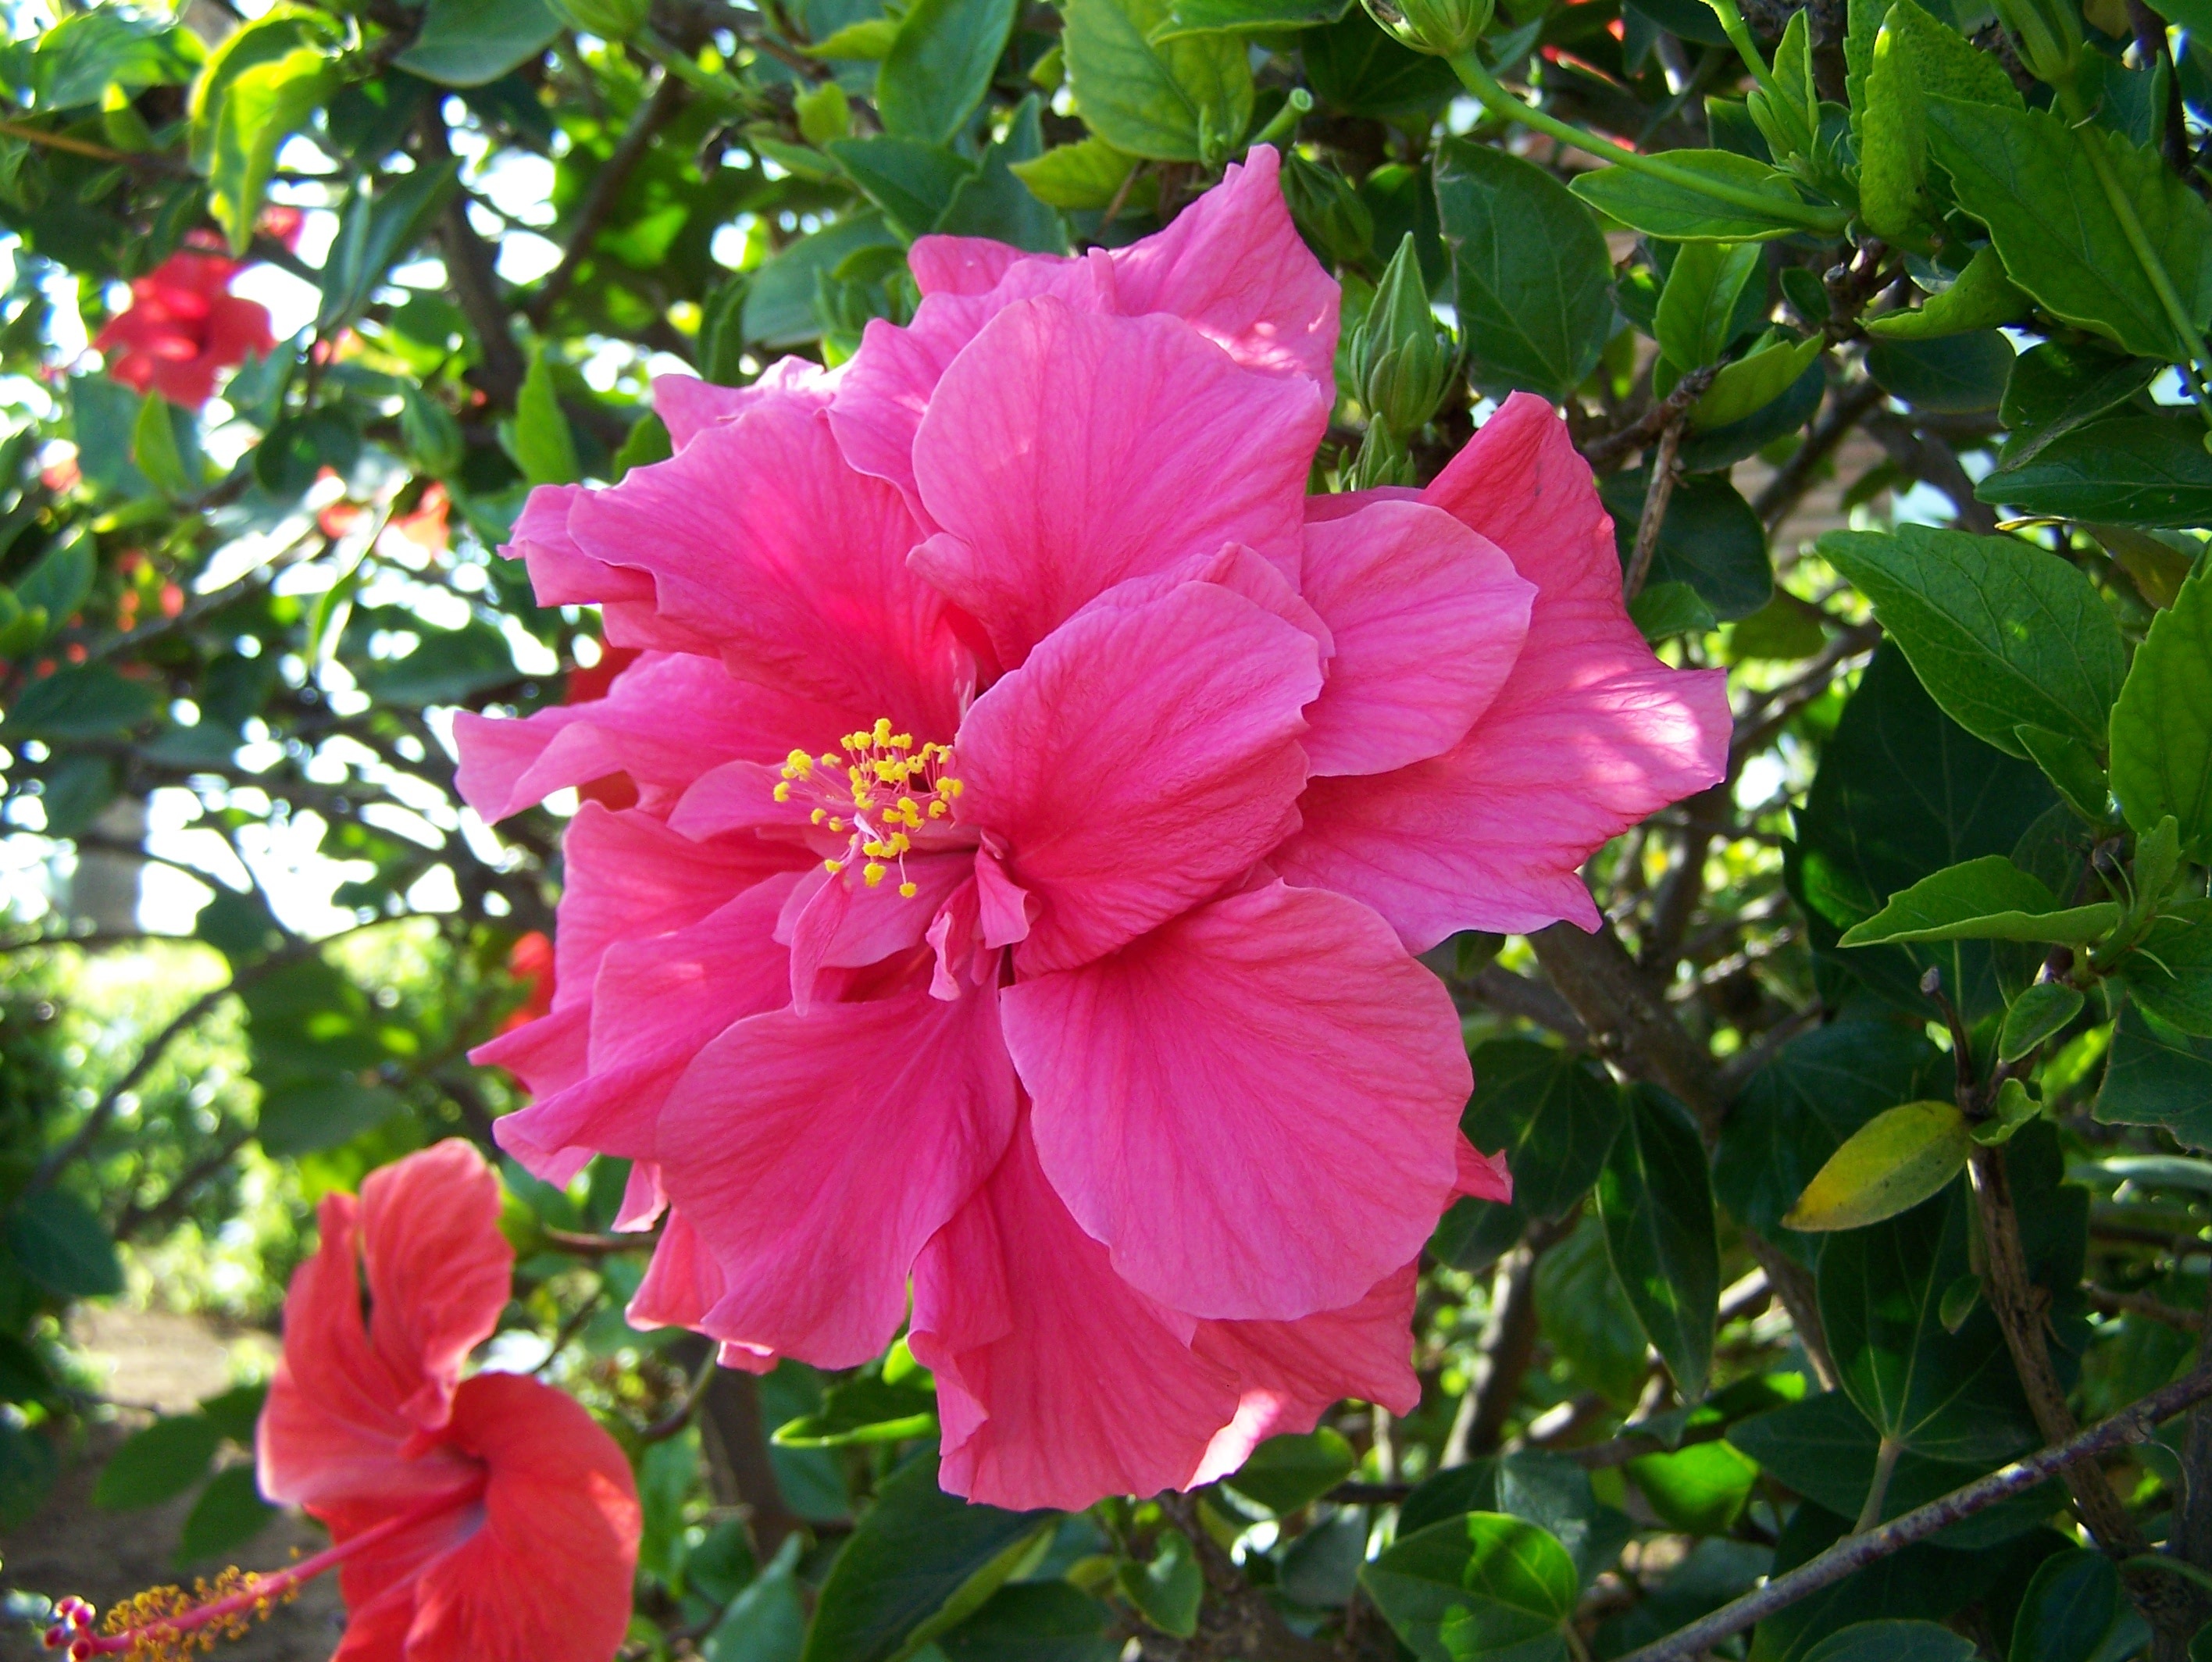
nature, plant, flower, petal, floral, green, tropical, hawaii, flora, botanical, shrub, hibiscus, malvales, flowering plant, tropical flowers, hawaiian flowers, china rose, chinese hibiscus, annual plant, land plant, mallow family